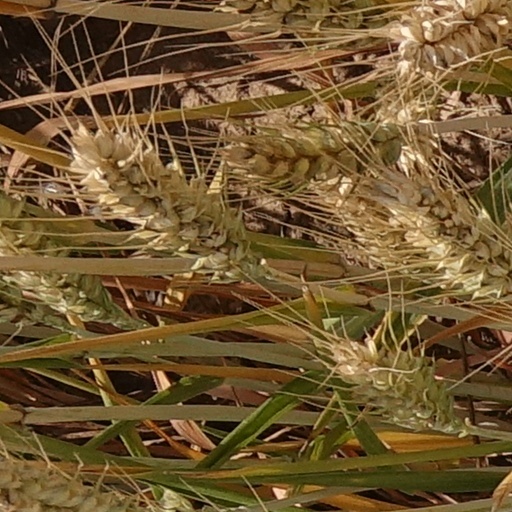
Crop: wheat